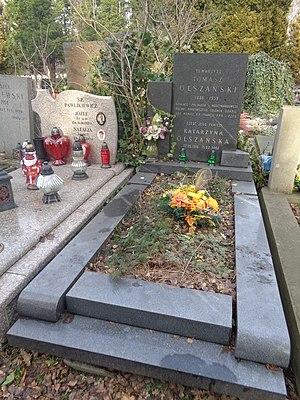
Thomas Olszanski, né Tomasz Olszański le 5 novembre 1886 à Morawsko et mort le 9 juillet 1959 à Varsovie) était un leader et militant syndical franco-polonais.